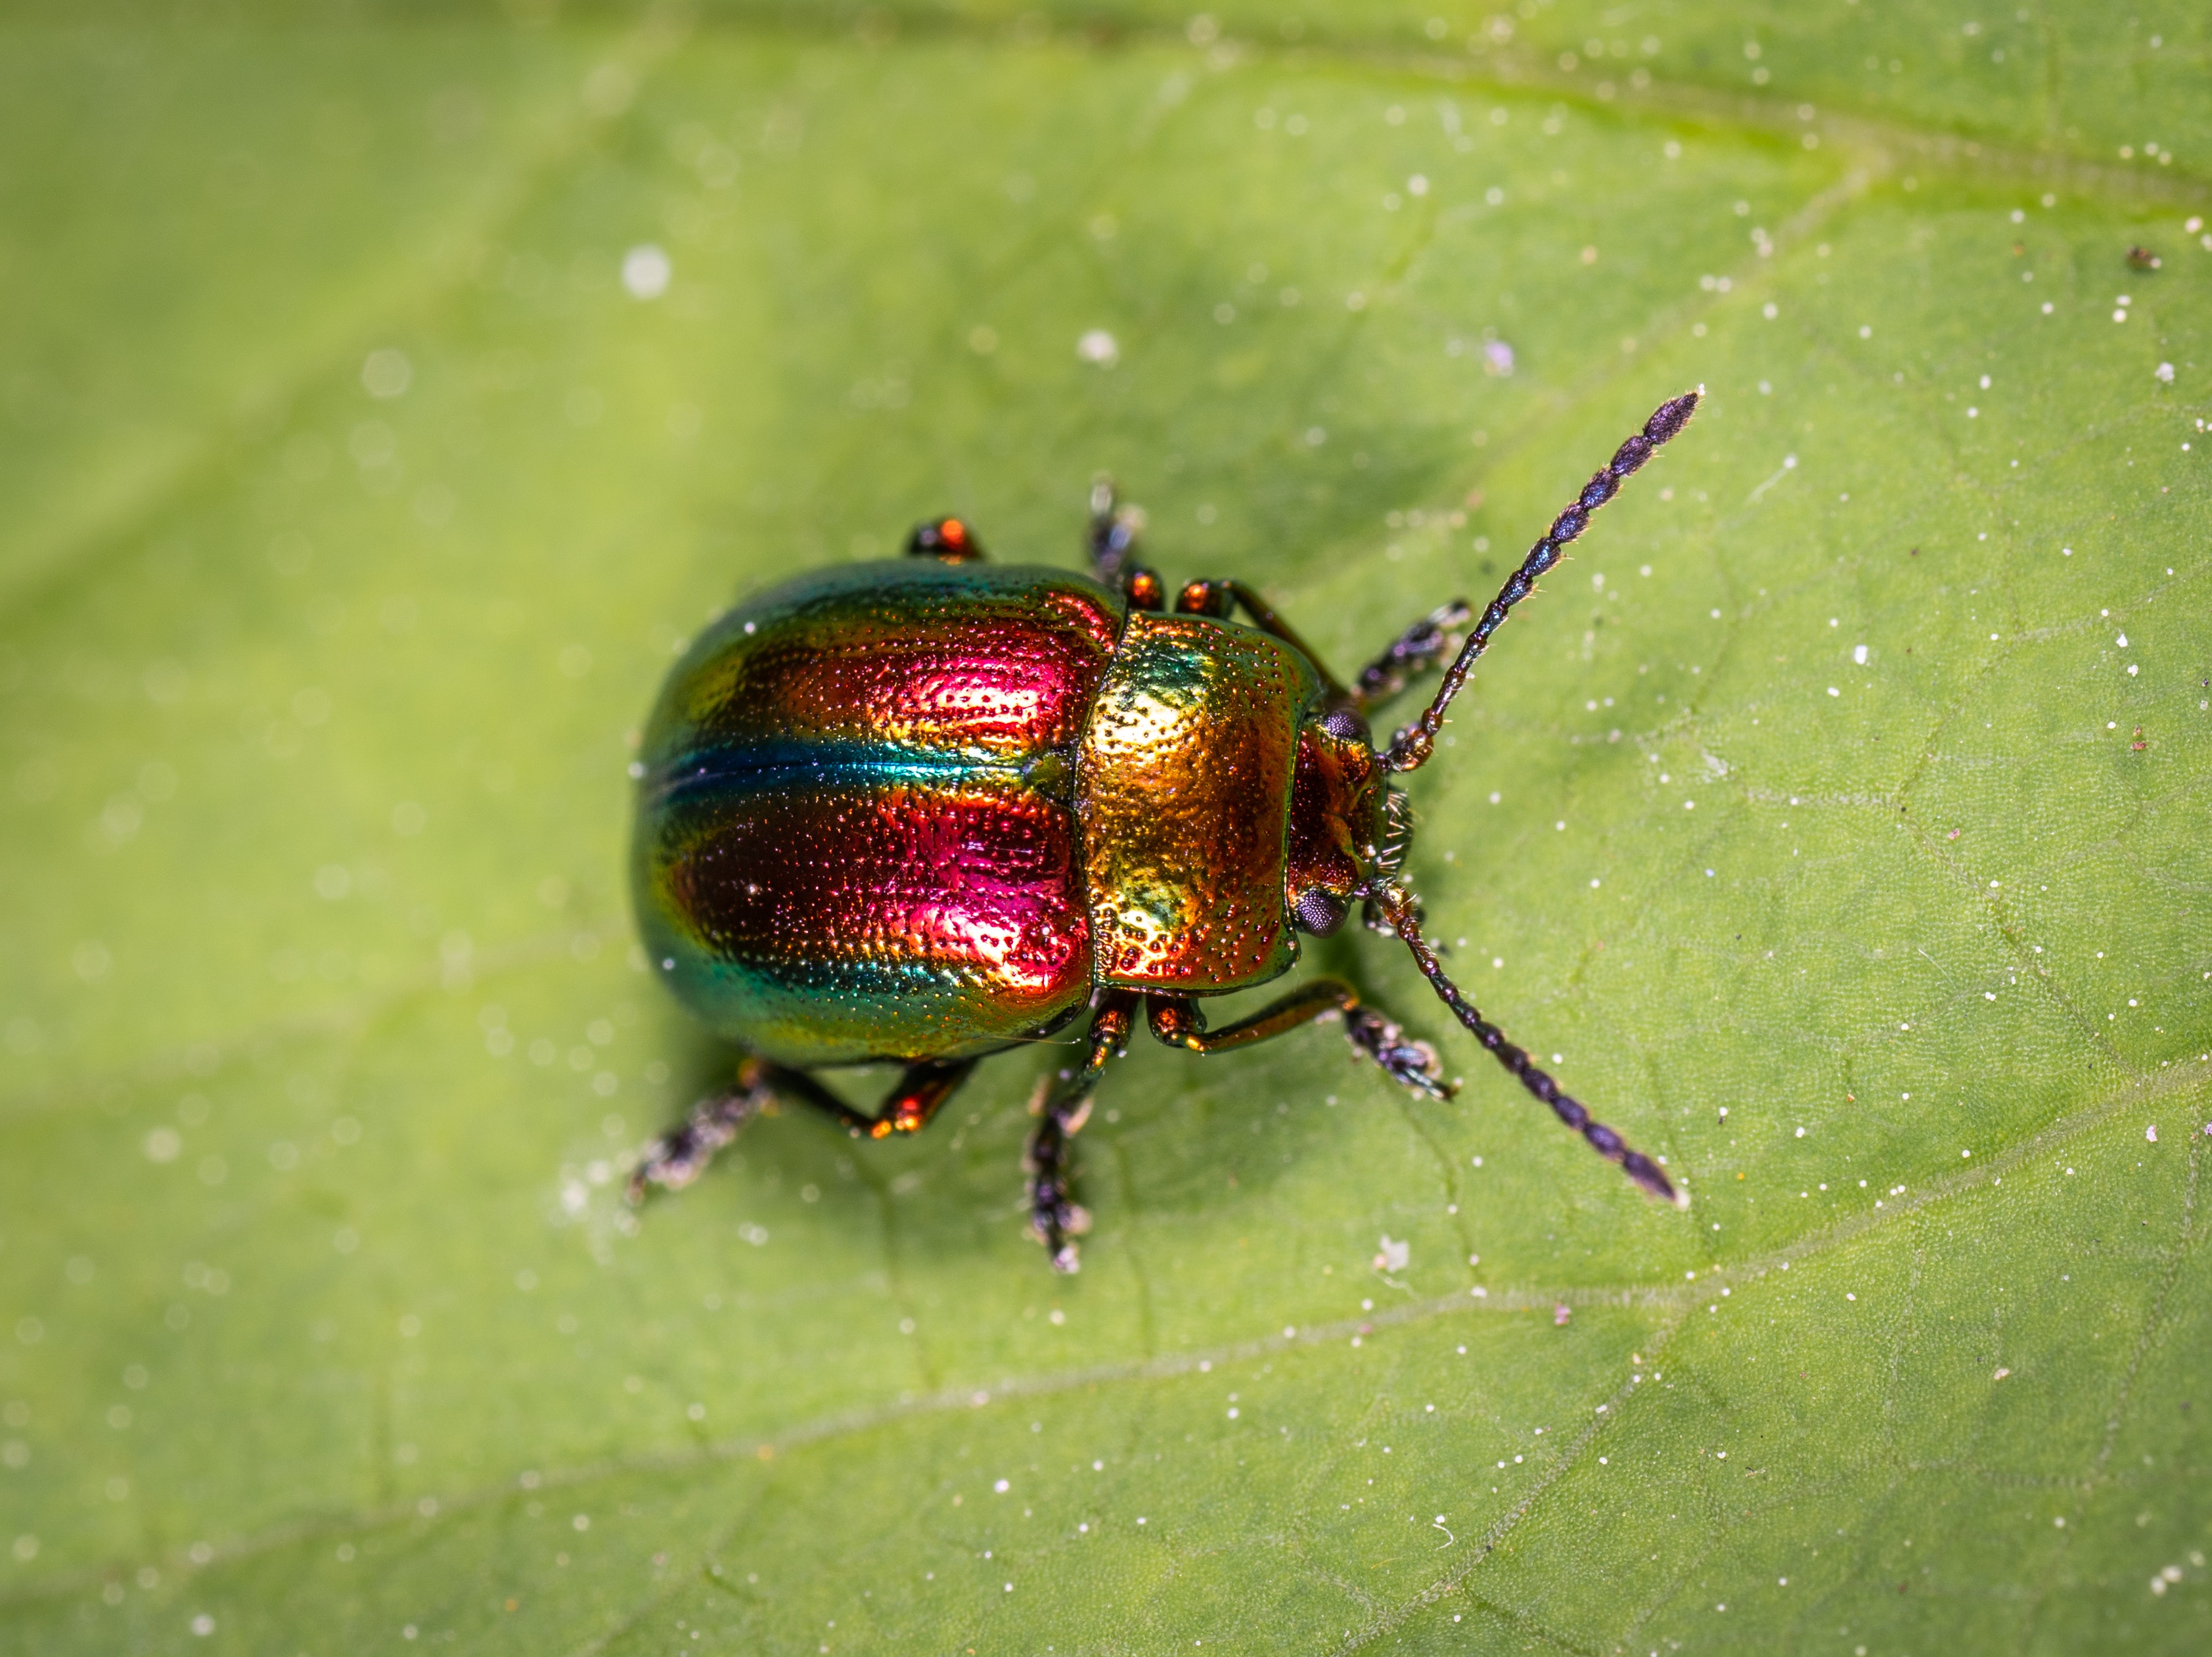
insect, leaf beetle, invertebrate, beetle, macro photography, scarabs, organism, close up, arthropod, japanese beetle, pest, Jewel bugs, dung beetle, photography, bug, wildlife, ground beetle, Cetoniidae